Irsee Abbey

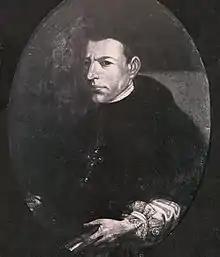
Abbot Willibald Grindl (1704-1731)

As an imperial abbey Irsee enjoyed Imperial immediacy. While its small territory covered 118 square kilometers and 22 villages and hamlets, its abbot ruled over 3200 to 4200 subjects. The abbot had seat and voice on the Bench of the Swabian prelates at the Imperial Diet. In case of a declared war, the abbot was required by the Swabian Circle to supply a contingent of one officer and 61 infantrymen.